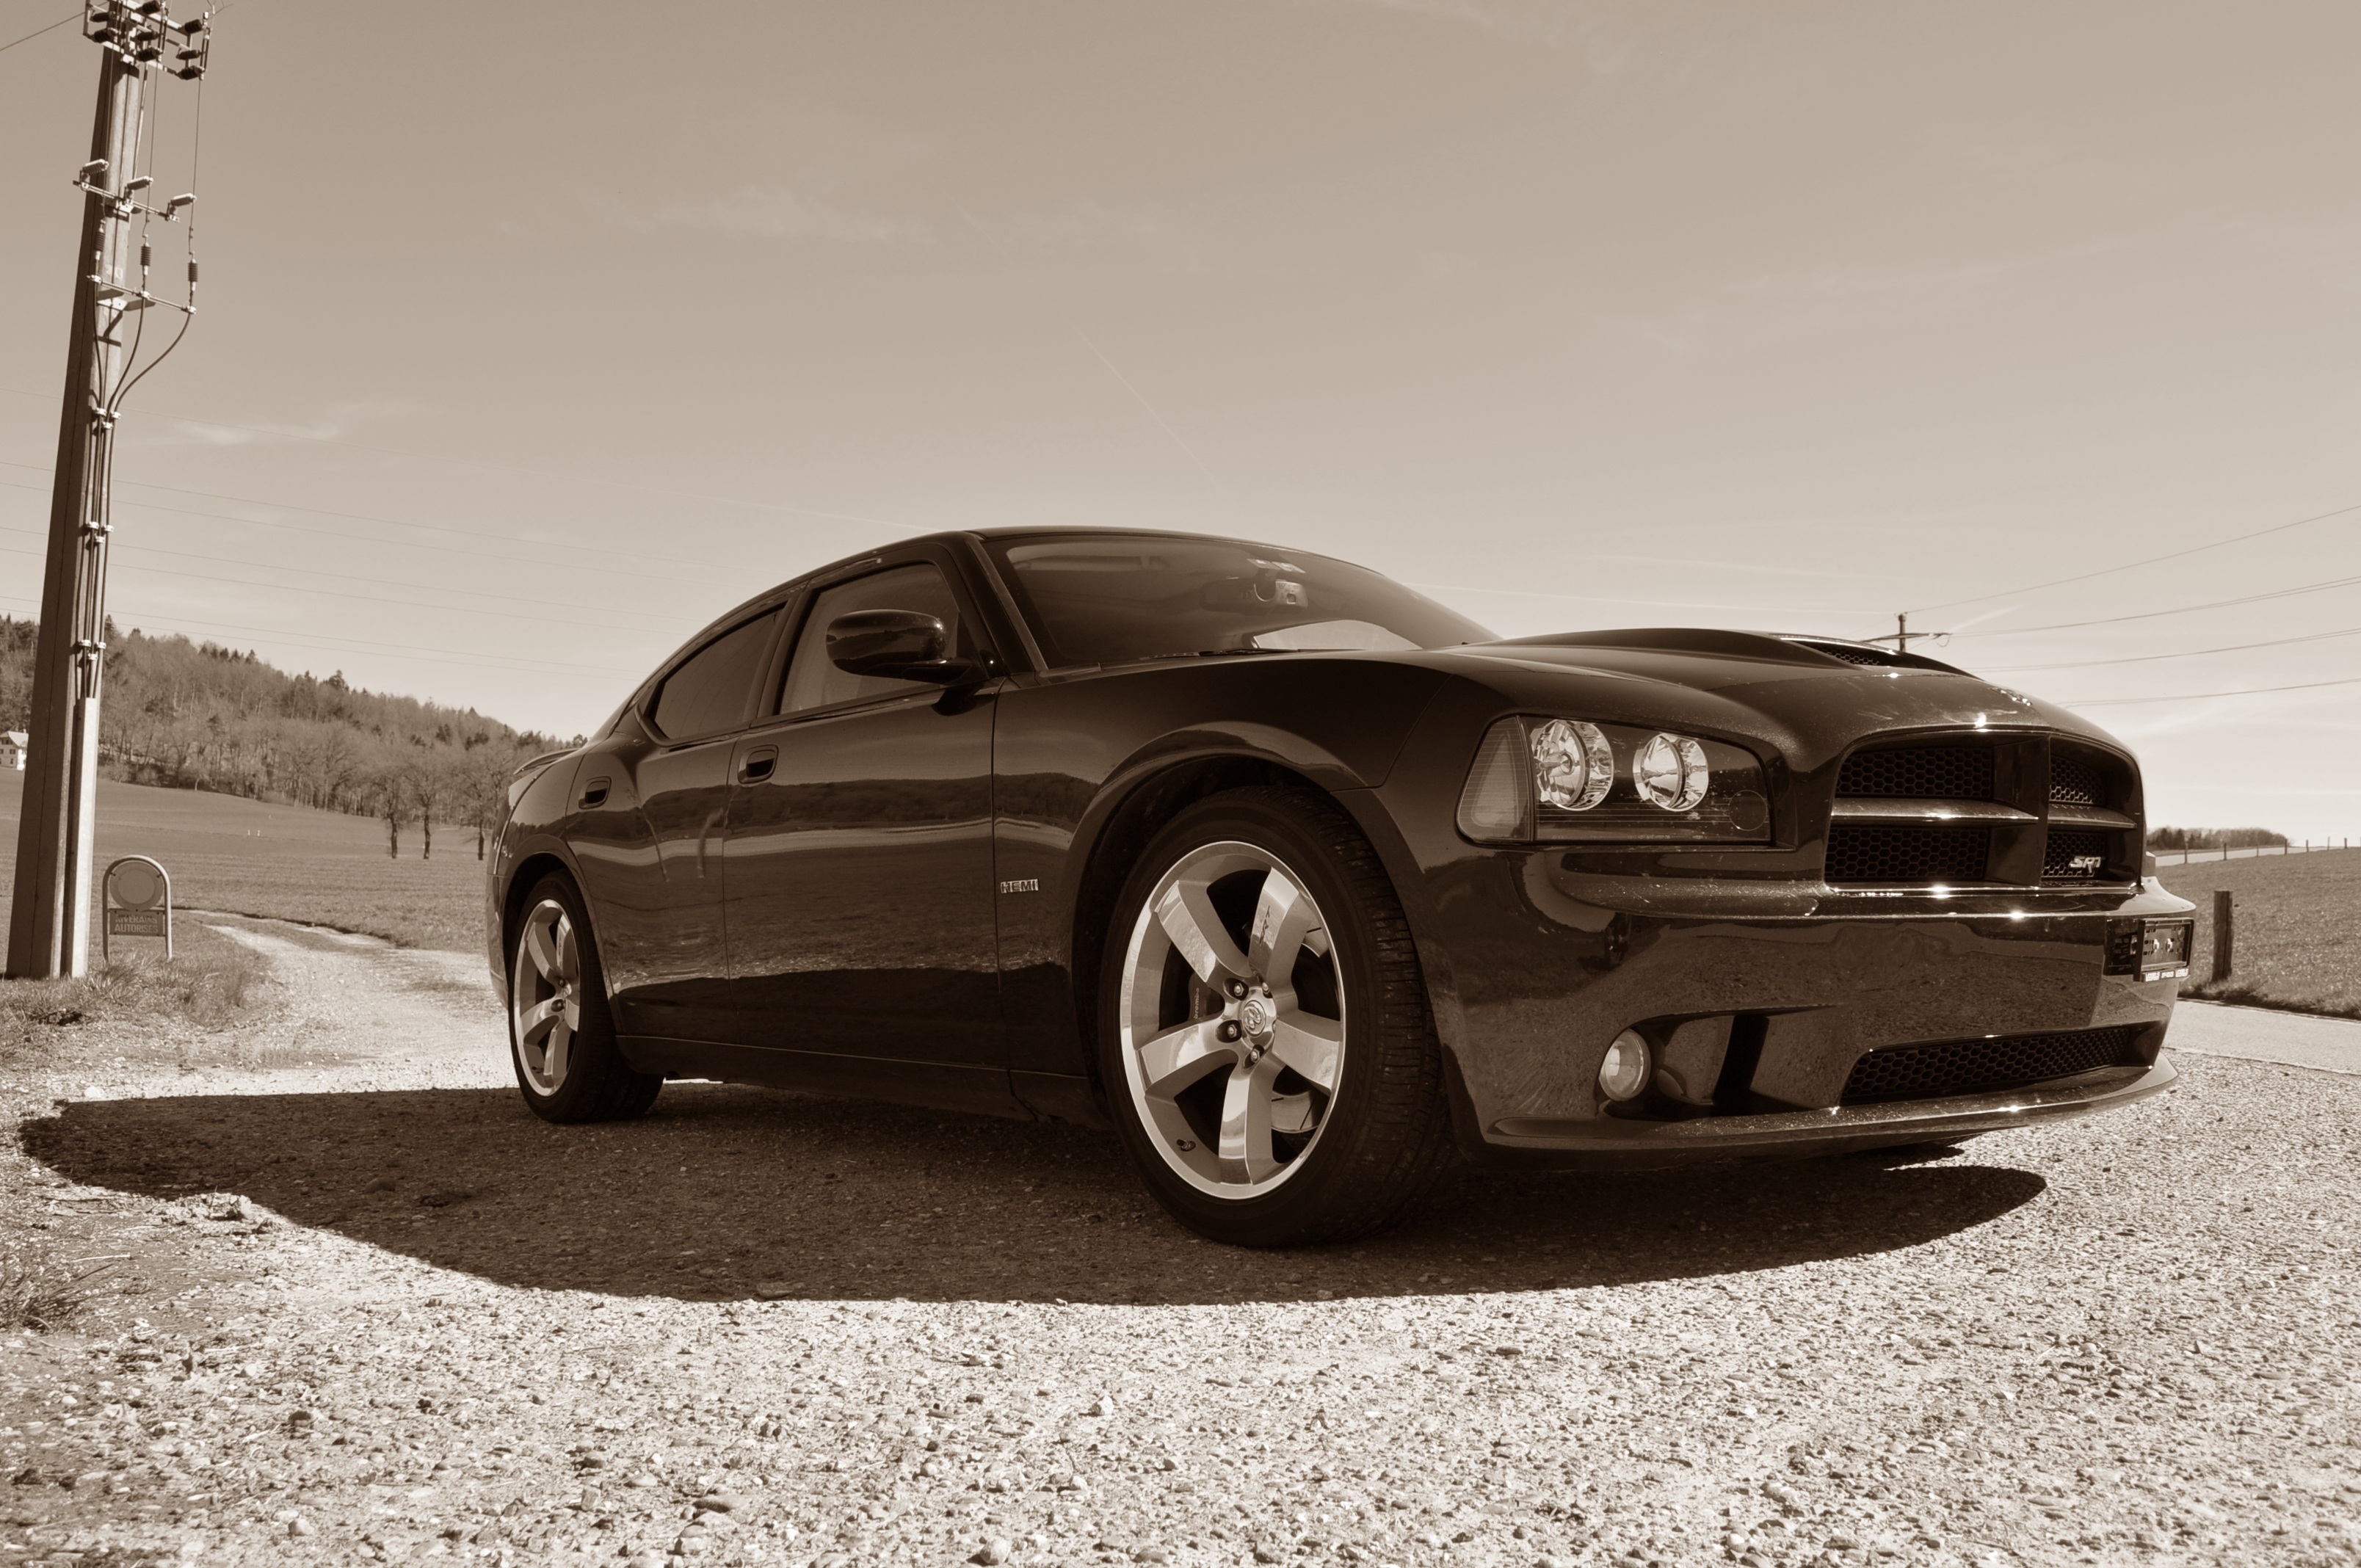
car, wheel, automobile, vehicle, drive, usa, auto, freedom, classic car, bumper, muscle car, american, dodge, dare, charger, land vehicle, automobile make, automotive exterior, automotive design, luxury vehicle, performance car, stock car racing